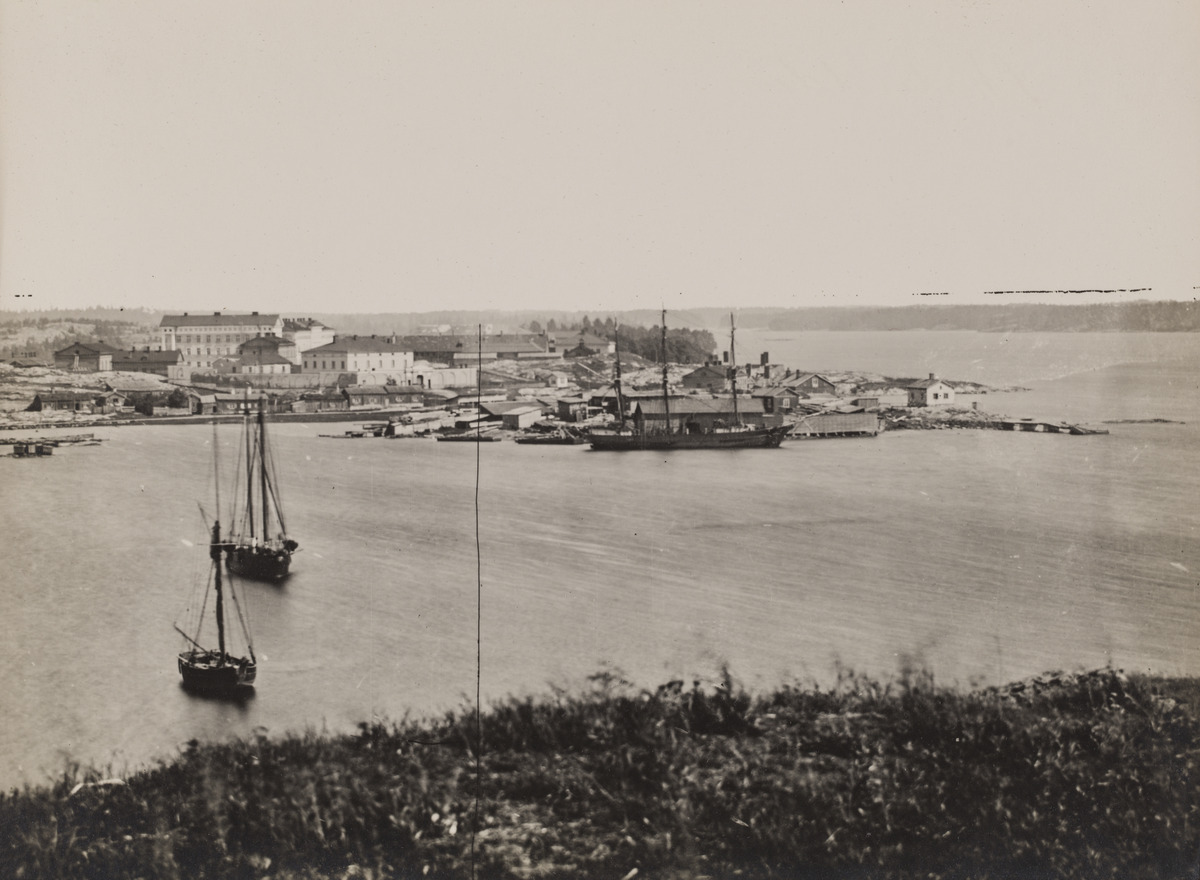
Katajanokka
sisällön kuvaus: Katajanokka. Näkymä Ulriikanporinvuorelta (nykyinen Tähtitorninvuori) Katajanokan satamaan. Purjelaivoja purjeet alhaalla Eteläsataman vesissä. mustavalkoinen
Ajankohta: kuvausaika 1880 -luku
Paikka: Suomi, Uusimaa, Helsinki, Katajanokka Helsinki, Eteläsatama
Aiheet: rakennukset, puurakennukset, satamarakennukset, merivesi, laivat, veneet